Sky position (RA, Dec in degrees): 209.444, -1.217
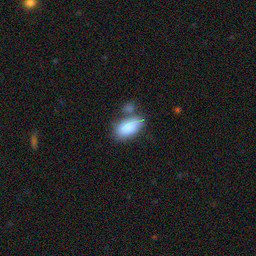
Galaxy morphology: Merging Galaxies